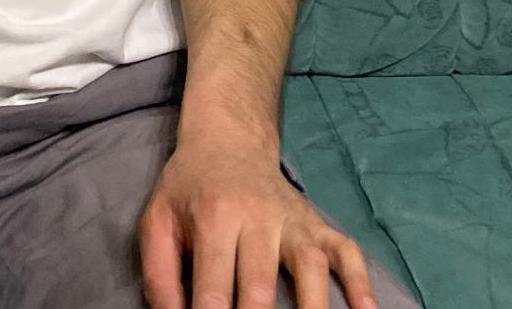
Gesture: no_gesture